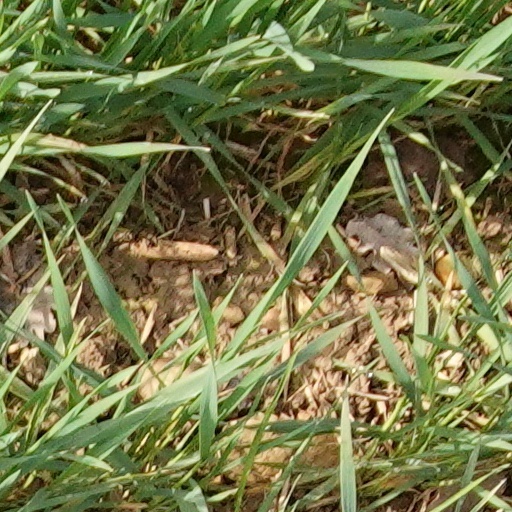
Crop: wheat